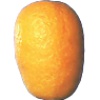
Label: Kumquats 1